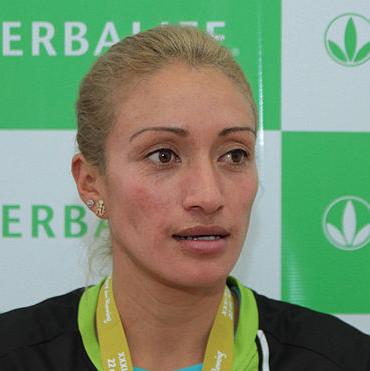
Age: 31